Sinyi Elementary School metro station

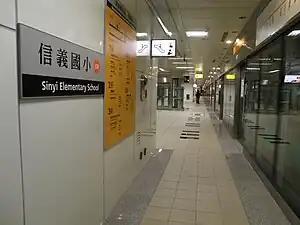
Platform of Sinyi Elementary School station

Sinyi Elementary School is a station on the Orange line of Kaohsiung Metro in Sinsing District, Kaohsiung, Taiwan. It will be a future transfer station with the Yellow line.